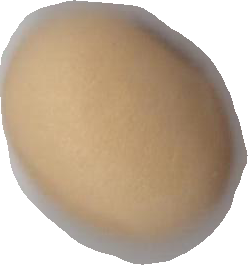
Variety: Anjasmoro